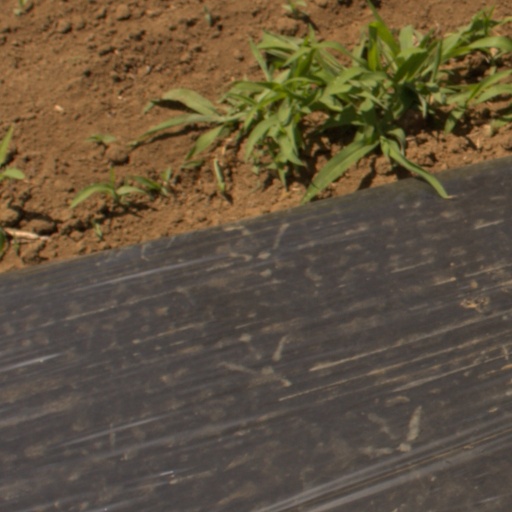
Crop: Jerusalem artichoke